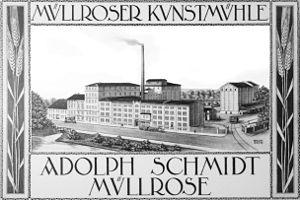
Müllrose est une ville située dans le quartier d'Oder-Spree dans le Brandebourg en Allemagne. Elle est située sur le Canal Oder-Spree à 15 km au sud de Francfort. Une partie de la ville est située dans le parc naturel de la vallée Schlaube.